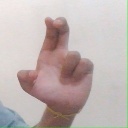
अक्षर: आ